Economy of Indonesia

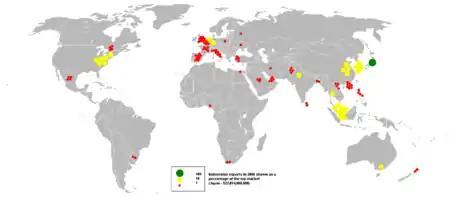
Indonesian export destinations, 2006.

Indonesia's manufacturing sector has historically played a key role in the country's economic development and now contributes to 20 percent of GDP.